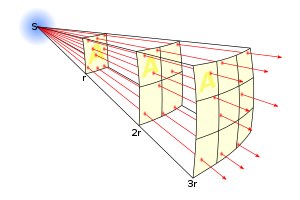
Afstandskvadratloven / Beskrivelse af afstandskvadratloven - formlen
Linjerne repræsenterer fluxen som stråler fra kilden S (eng. source). Det totale antal af fluxlinjer afhænger af kildens intensitet og fluxlinjer(ner) er konstant ved stigende afstand. En større fluxlinjetæthed (linjer per arealenhed) betyder en større intensitet det givne sted. Fluxlinjetætheden er omvendt proportional med kvadratet på afstanden fra kilden, fordi overfladearealet af kuglen stiger med kvadratet af radius. Derfor er intensiteten omvendt proportional med kvadratet på afstanden fra kilden.
Afstandskvadratloven beskriver den matematiske sammenhæng mellem strålingsintensitet og afstanden til en given strålingskilde.